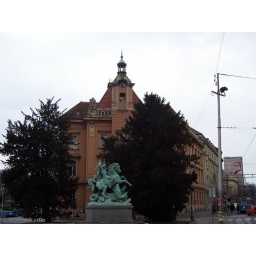
Nope, still not sure if the building in the background is a church